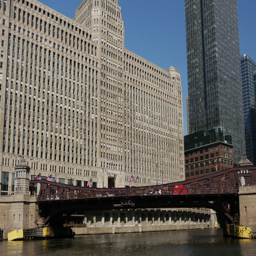
tilt from the river to the skyscrapers